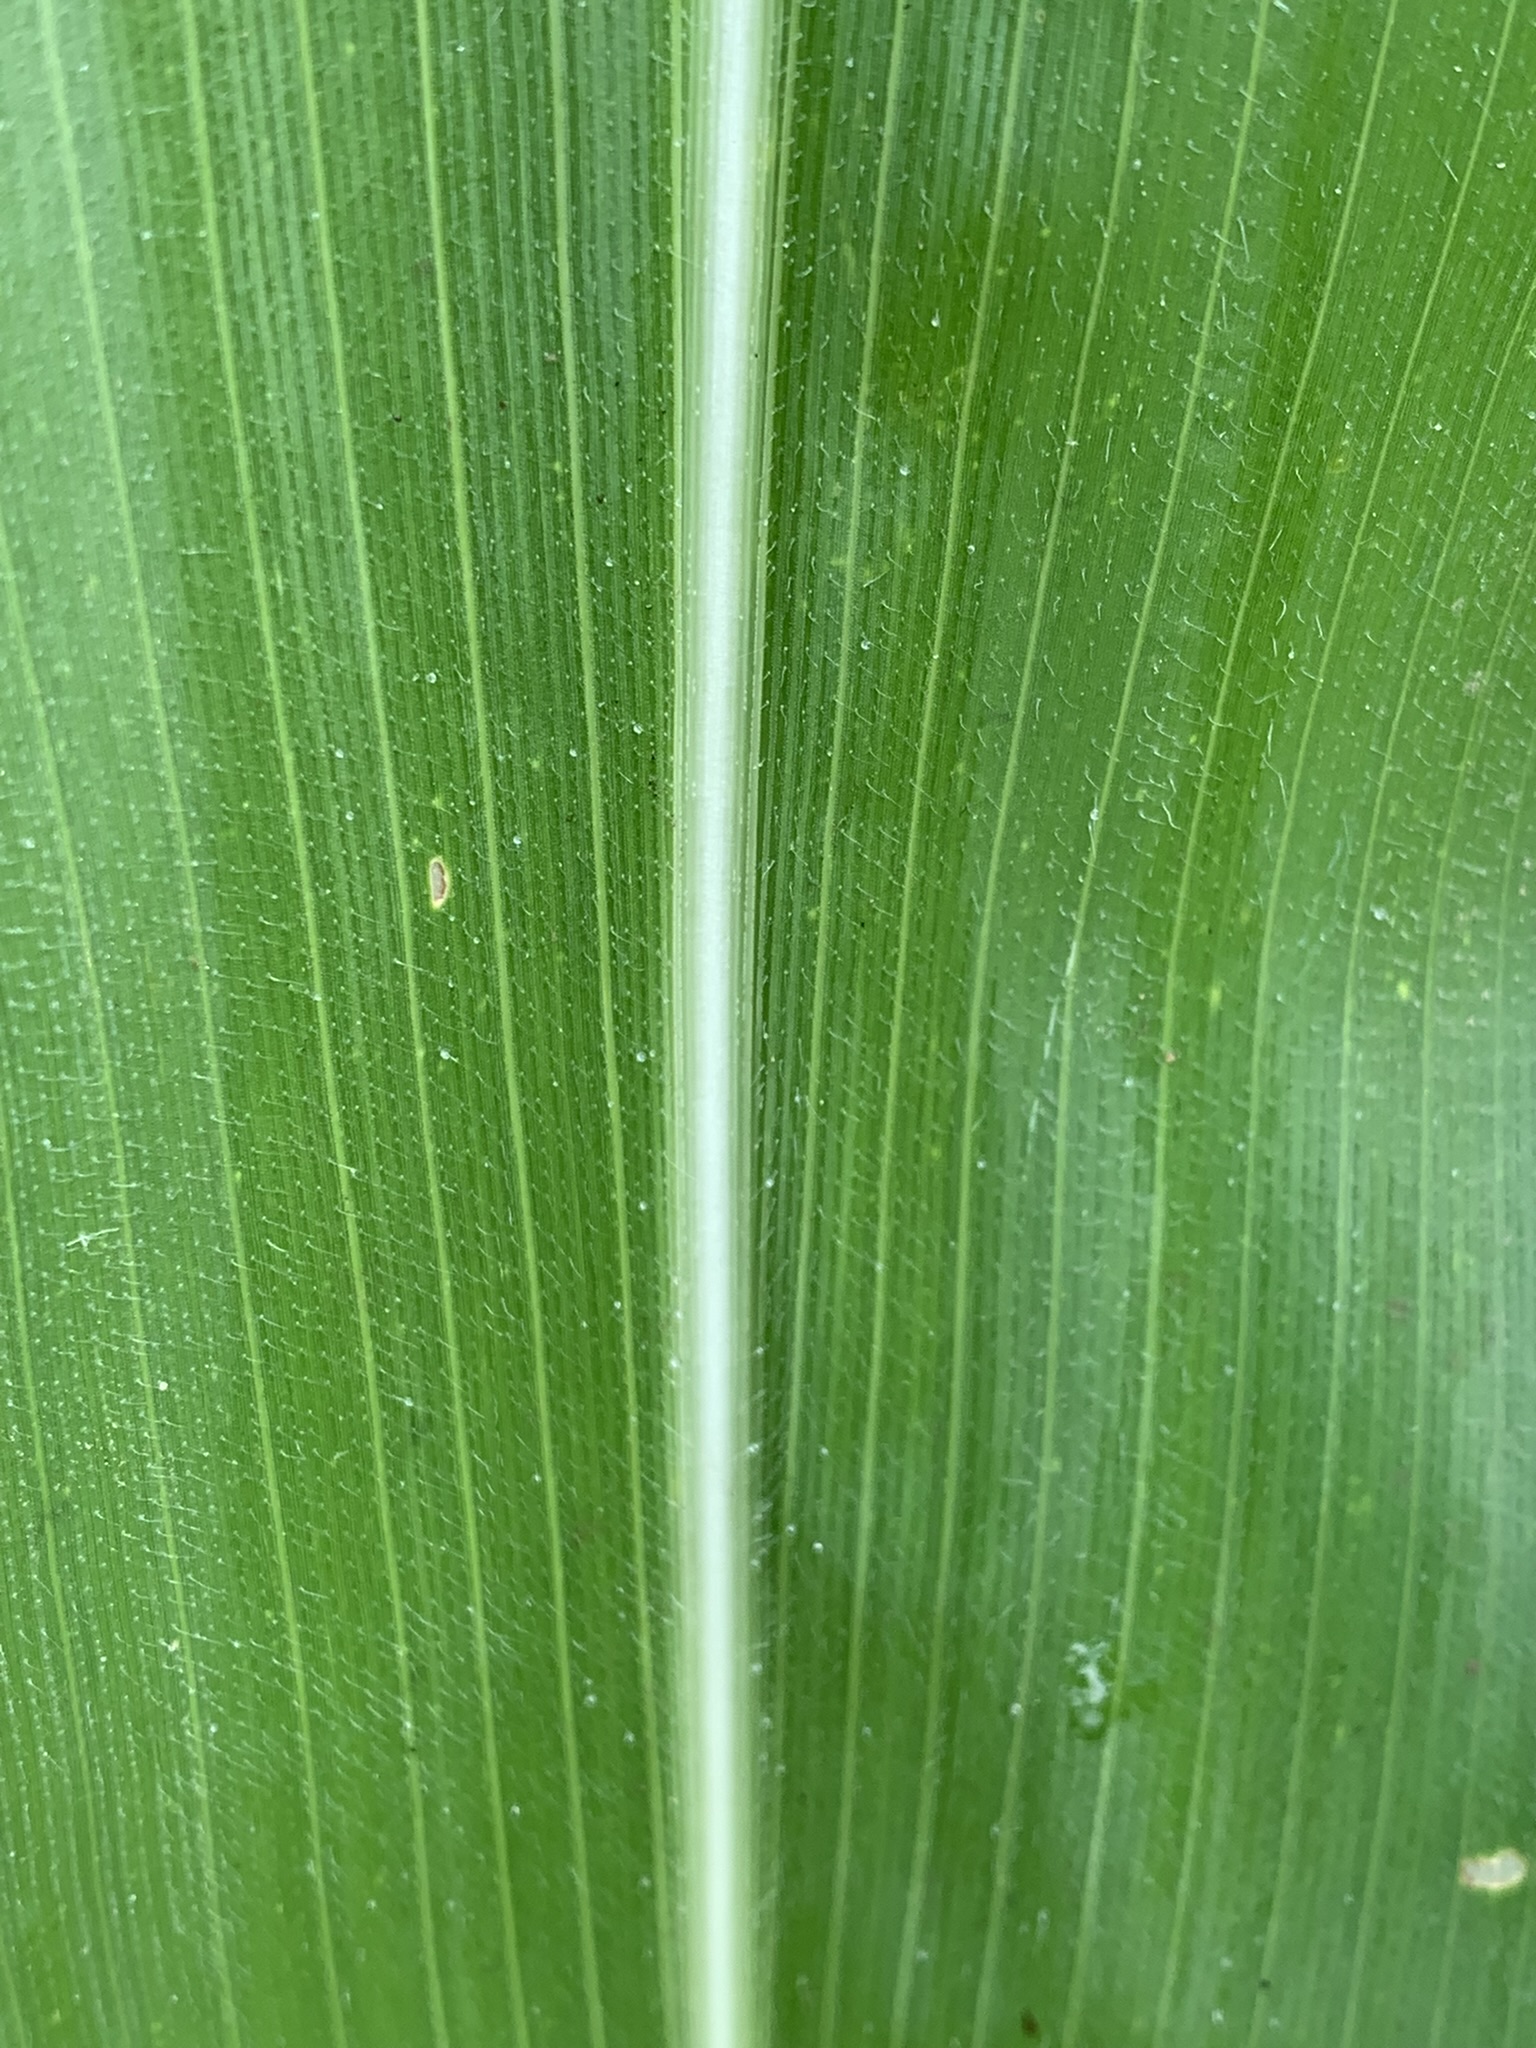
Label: Healthy